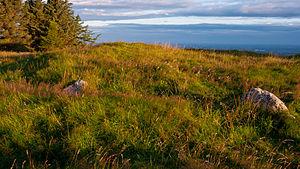
Montpelier Hill est une colline de 383 mètres d'altitude située dans le comté de Dublin en Irlande. Elle est surnommée Hell Fire Club, du nom du bâtiment situé à son sommet. Cet ancien pavillon de chasse, désormais en ruine, a été construit vers 1725 par William Conolly.